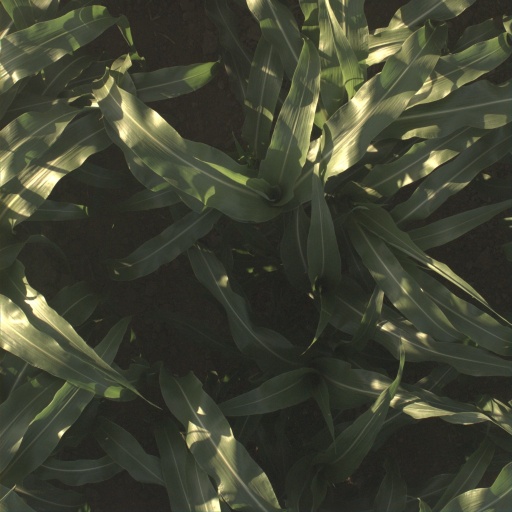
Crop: sorghum